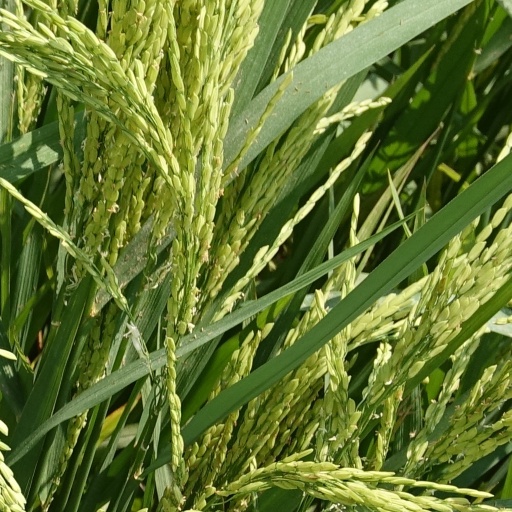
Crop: rice